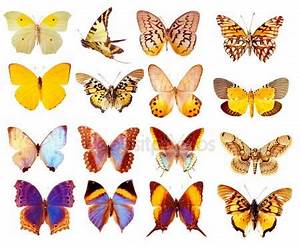
Label: butterfly